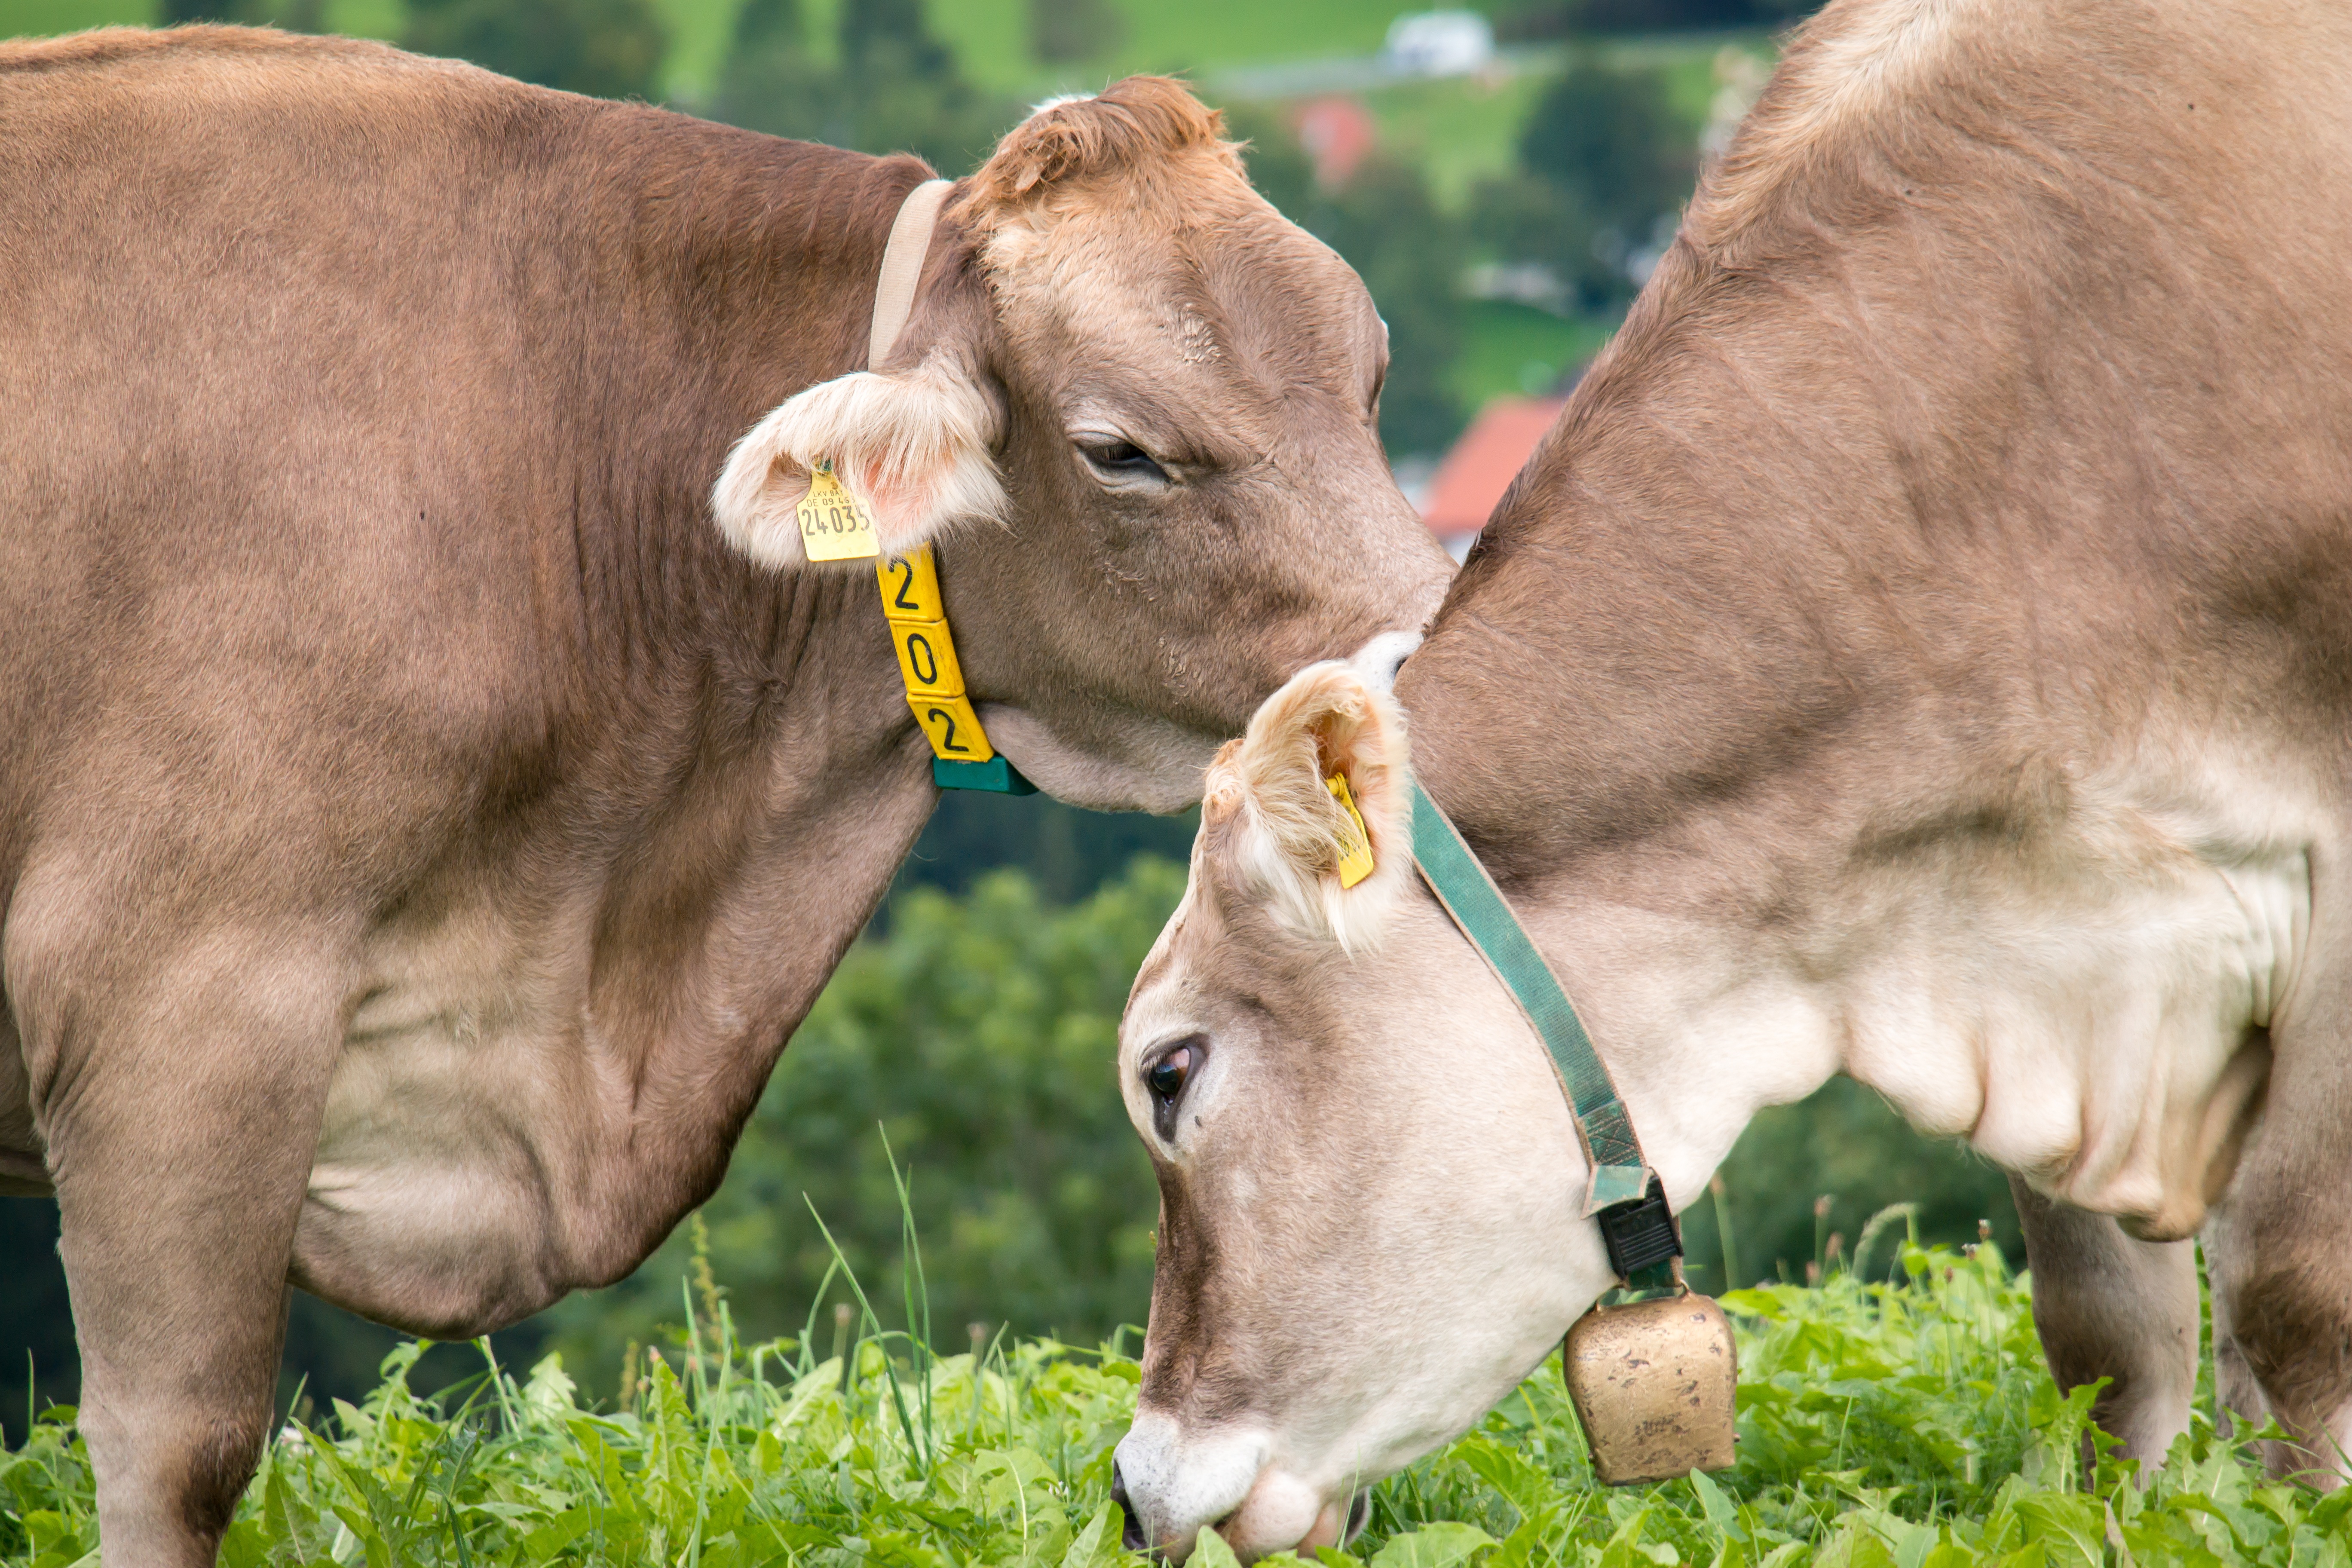
grass, farm, meadow, love, cattle, pasture, grazing, mammal, eat, fauna, friend, calf, graze, cows, vertebrate, germany, bavaria, alm, caress, smooch, cattle like mammal, nudge, nudges